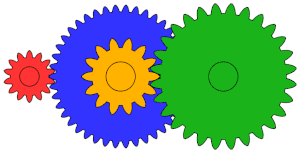
Un train de deux engrenages